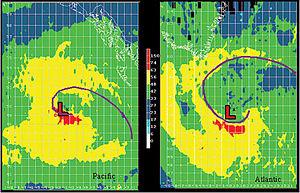
"Un cyclone extratropical, parfois nommé cyclone des latitudes moyennes, est un système météorologique de basse pression, d'échelle synoptique, qui se forme entre la ligne des tropiques et le cercle polaire. Il est associé à des fronts, soit des zones de gradients horizontaux de la température et du point de rosée, que l'on nomme aussi ""zones baroclines"".